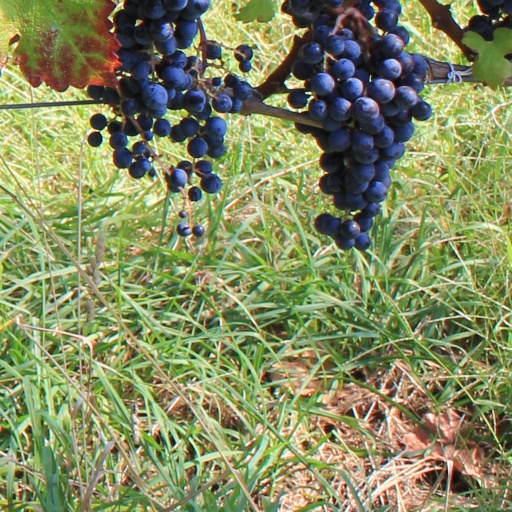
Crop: grape